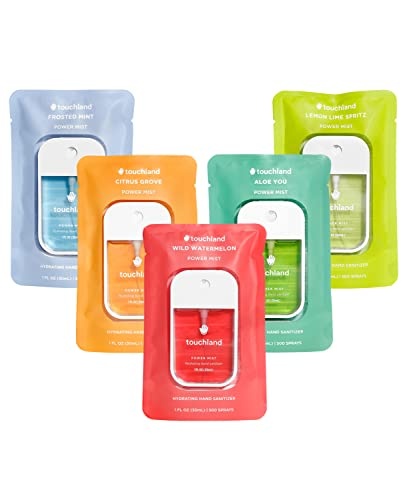
Touchland Power Mist Hydrating Hand Sanitizer Spray, FRESH 5-Pack (Mint, Citrus, Lemon Lime, Aloe, Watermelon), 500-Sprays each, 1Fl Oz Travel Size (Set of 5)
POWER MIST FRESH 5-PACK: Contains one of each - Frosted Mist, Citrus Grove, Lemon Lime Spritz, Aloe You and Wild Watermelon; Each travel size mist provides 500-sprays of hand hydration and hygiene HYDRATING, SCENTED FORMULA: Say goodbye to overbearing alcohol-smelling, sticky hand sanitizer; Each mist is made with mood-boosting scents and functional ingredients for pleasant and effective day-to-day protection WITH ALOE VERA & LEMON ESSENTIAL OIL: Our unique formula is not only fast-absorbing, it is effective against most common germs while leaving hands feeling smooth and soft to the touch; Plus it's vegan and cruelty-free HOW TO USE: Spray enough product in your palm to thoroughly cover hands and rub together; This micro-mist is great to use before eating, on transportation, in public restrooms, and when touching cash; TSA carry-on friendly AWARD-WINNING PRODUCTS: The most awarded hand sanitizer by Allure's Best of Beauty, InStyle, Esquire, Glamour, Cosmopolitan, Byrdie, Hello Giggles, New You and more
Brand: Touchland
Category: Health & Beauty > Personal Care > Cosmetics > Bath & Body > Hand Sanitizers & Wipes